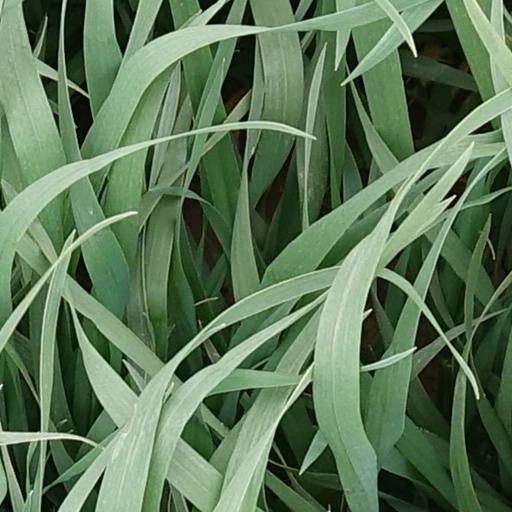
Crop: wheat